Three Secrets of Fátima

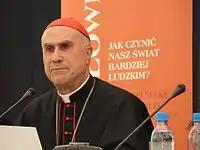
Cardinal Bertone.

Bertone, who was elevated to the rank of cardinal in 2003 and held the position of Vatican Secretary of State until September 2013, wrote a book in 2007 titled "The Last Secret of Fatima". The book contains a transcribed interview between journalist Giuseppe De Carli and Bertone in which Bertone responds to various criticisms and accusations regarding the content and disclosure of the third secret. At one point in the interview, De Carli comments on an unsourced accusation that the Vatican is concealing a one-page text of the third secret which predicts a great apostasy where Rome will "lose the faith and become the throne of the Antichrist." Bertone responds as follows: